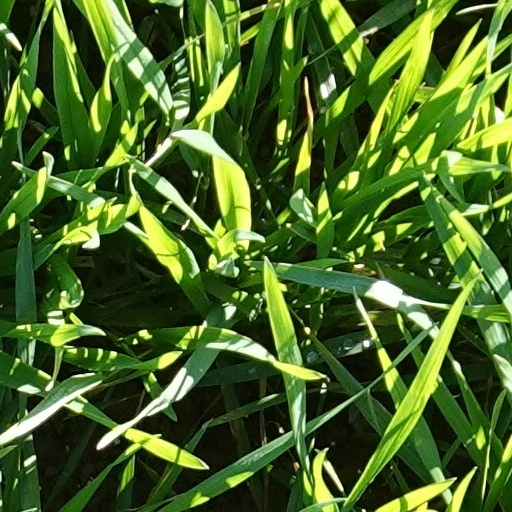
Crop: wheat